Lard

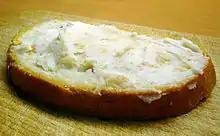
A slice of bread spread with lard was a typical staple in traditional rural cuisine of many countries.

Lard consists mainly of fats, which in the context of chemistry are known as triglycerides. Triglycerides contain three fatty acids, varying from one triglyceride to another. In general lard is similar to tallow in its composition. About 20% of lard is the achiral triglyceride with palmitic acid on carbon 2 and oleic acid on carbons 1 and 3. Pigs that have been fed different diets will have lard with a significantly different fatty acid content and iodine value. Peanut-fed hogs or the acorn-fed pigs raised for Jamón ibérico therefore produce a somewhat different kind of lard compared to pigs raised in North American farms that are fed corn.